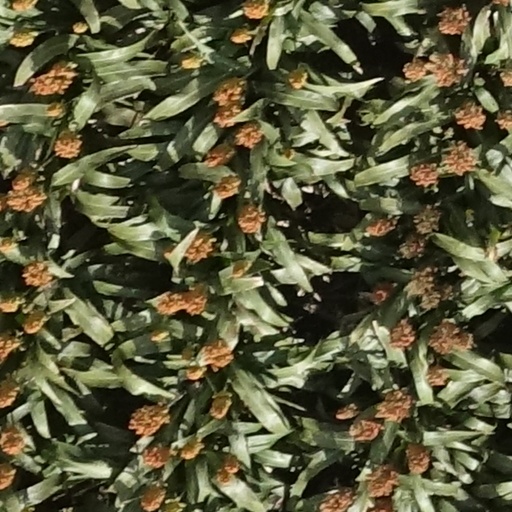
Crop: sorghum